M123 and M125 10-ton 6x6 trucks

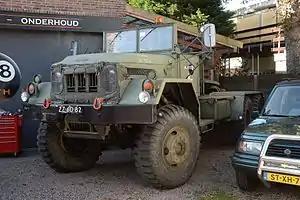
1963 Mack M123A1C

The M123 was used to tow semi-trailers carrying MBT's (in conjunction with the M15A1 and later the M747 semi-trailers) superseding the M26(A1) Pacific "Dragon Wagon" and the semi-trailers carrying engineering equipment (in conjunction with the M127 low bed semi-trailers).